Ferguson Fire

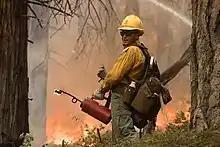
This Spring Valley Hotshot was one of many firefighters brought in to fight the Ferguson Fire

In the early evening, evacuations were lifted for Jerseydale and Sweetwater Ridge Road. Overnight, crews had worked to strengthen containment lines, especially near Magoon Creek, where crews focused on isolating the spread of a fire that had gone over the containment line. A containment line was finished from Five Corners to Pilot Peak on the northside of the fire, as well as another finished around Wanona and the lines around El Porto were expanded. In the evening, on July 26, additional vegetation was burned from containment lines to further protect El Portal and Yosemite West. A three-acre spot fire crossed the containment line near Jerseysdale and was quickly suppressed.